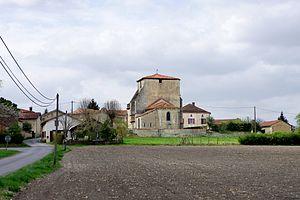
Saint-Martial est une commune du Sud-Ouest de la France, située dans le département de la Charente.